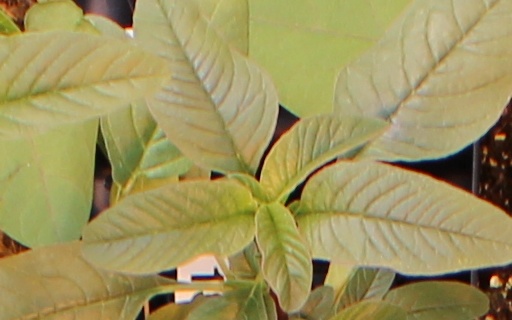
Label: Waterhemp